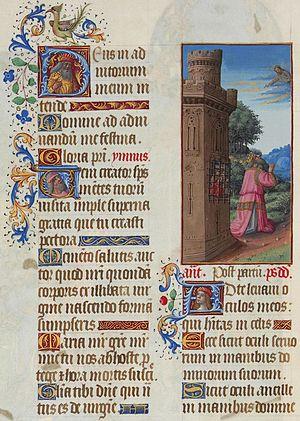
David en prière dans un jardin et au pied d'une tour, Dieu se présentant à lui parmi les nuages
Les Très Riches Heures du duc de Berry est un livre d'heures commandé par le duc Jean Iᵉʳ de Berry et actuellement conservé au musée Condé à Chantilly sous la cote Ms. 65.